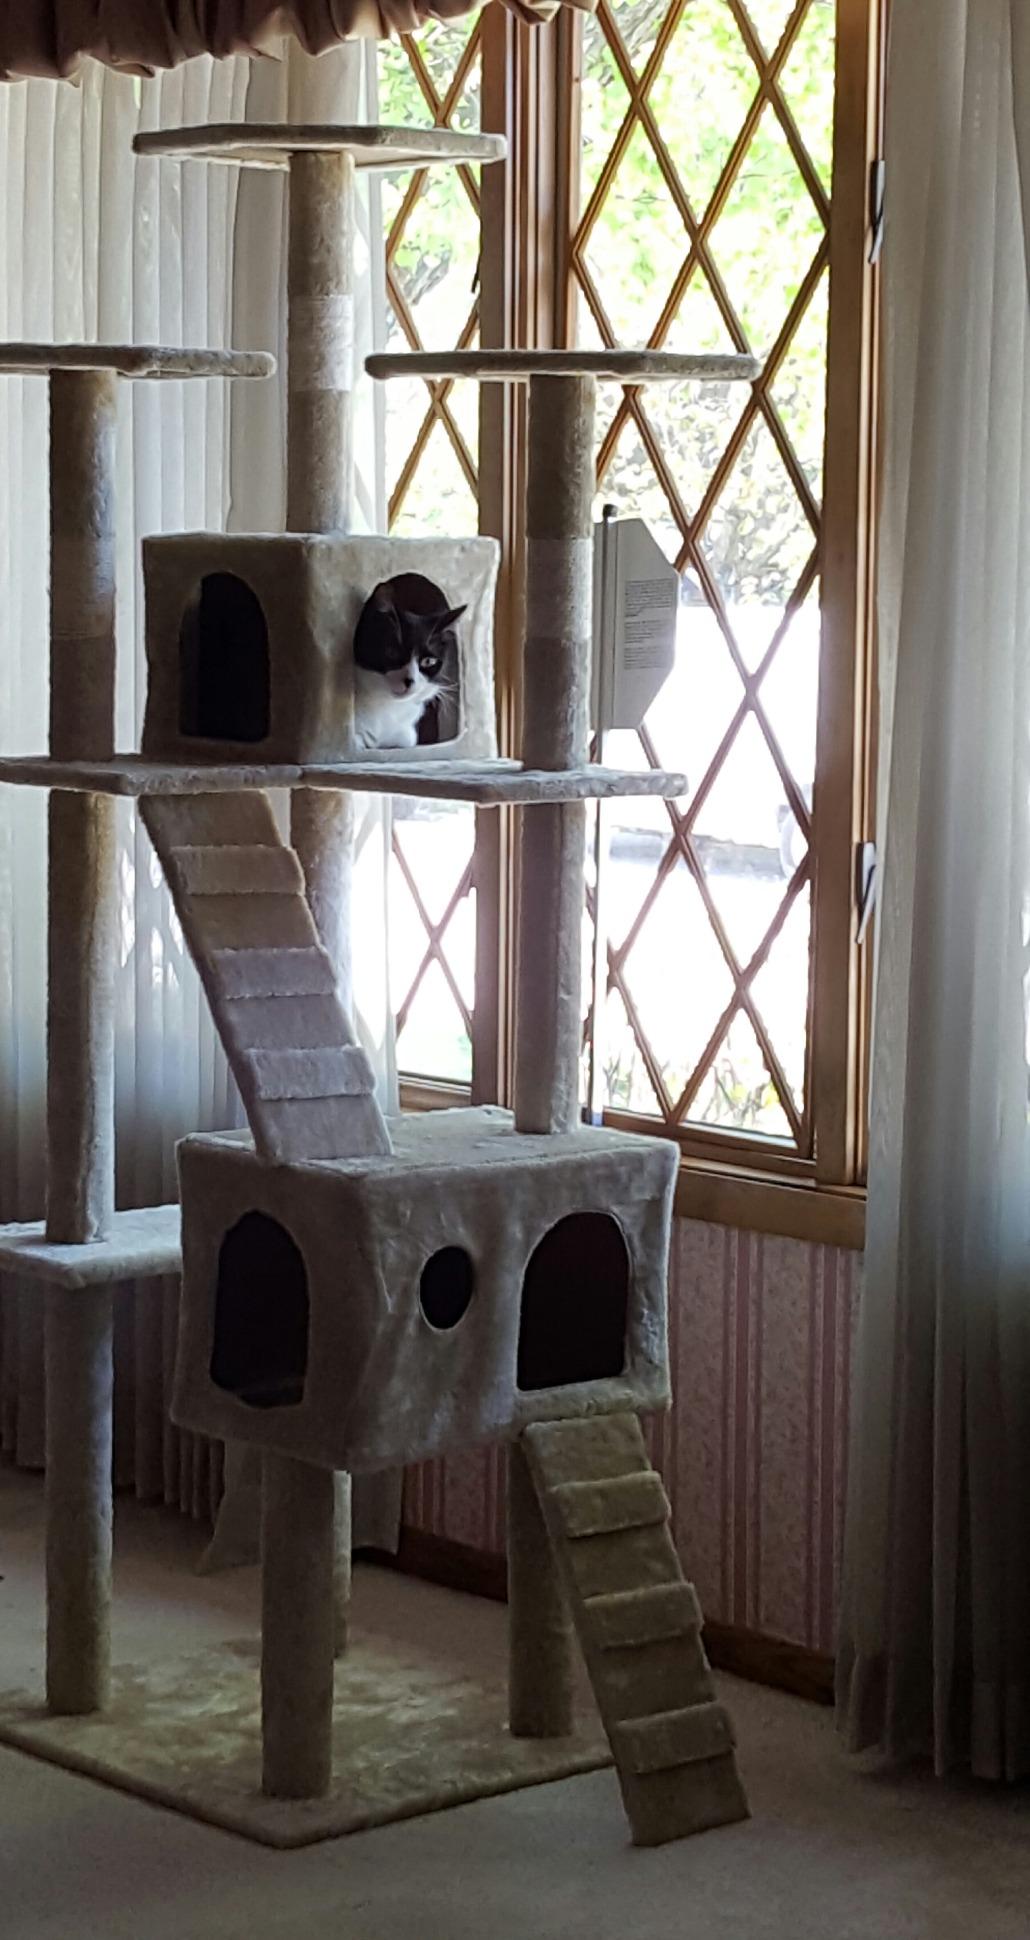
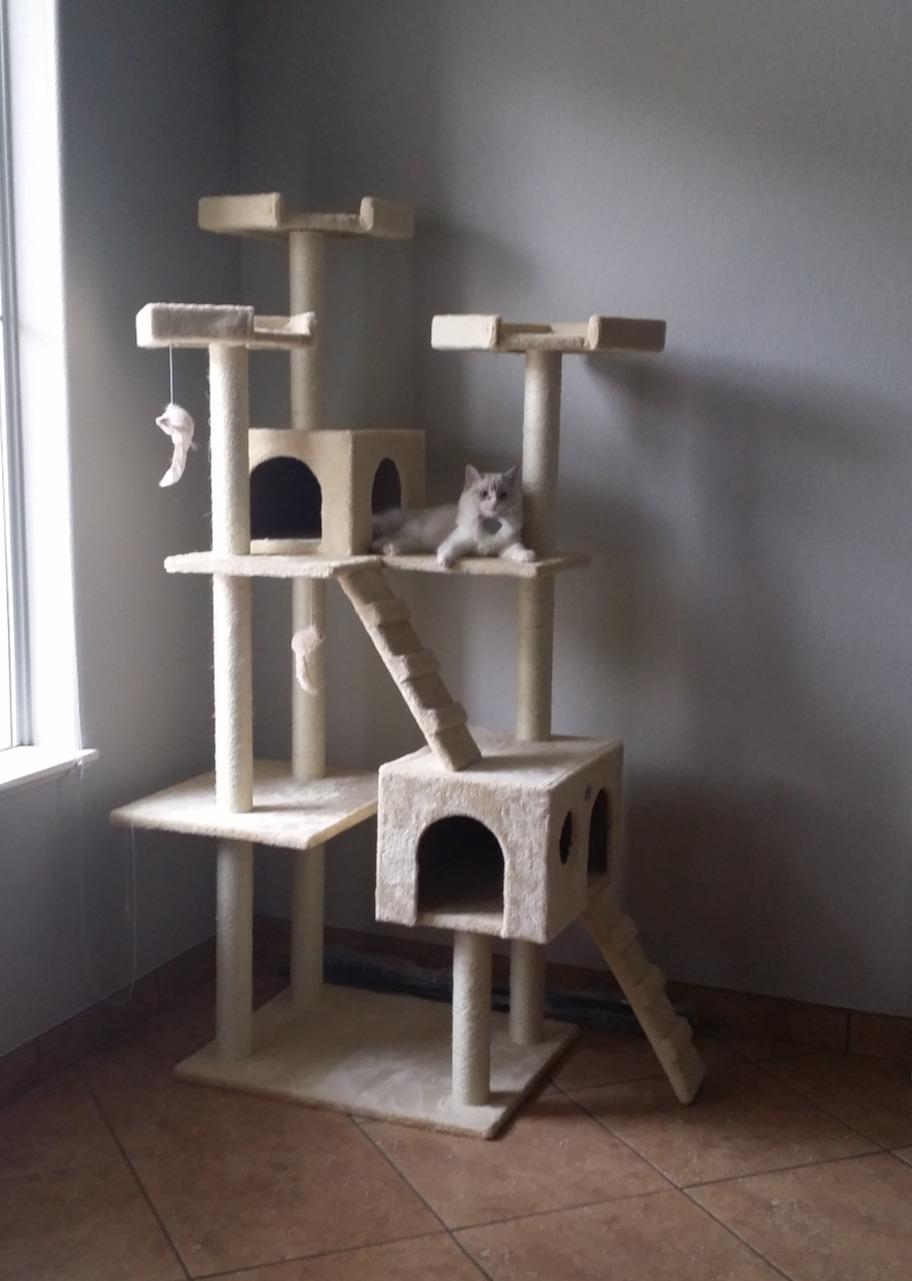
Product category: items_cat tree
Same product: yes